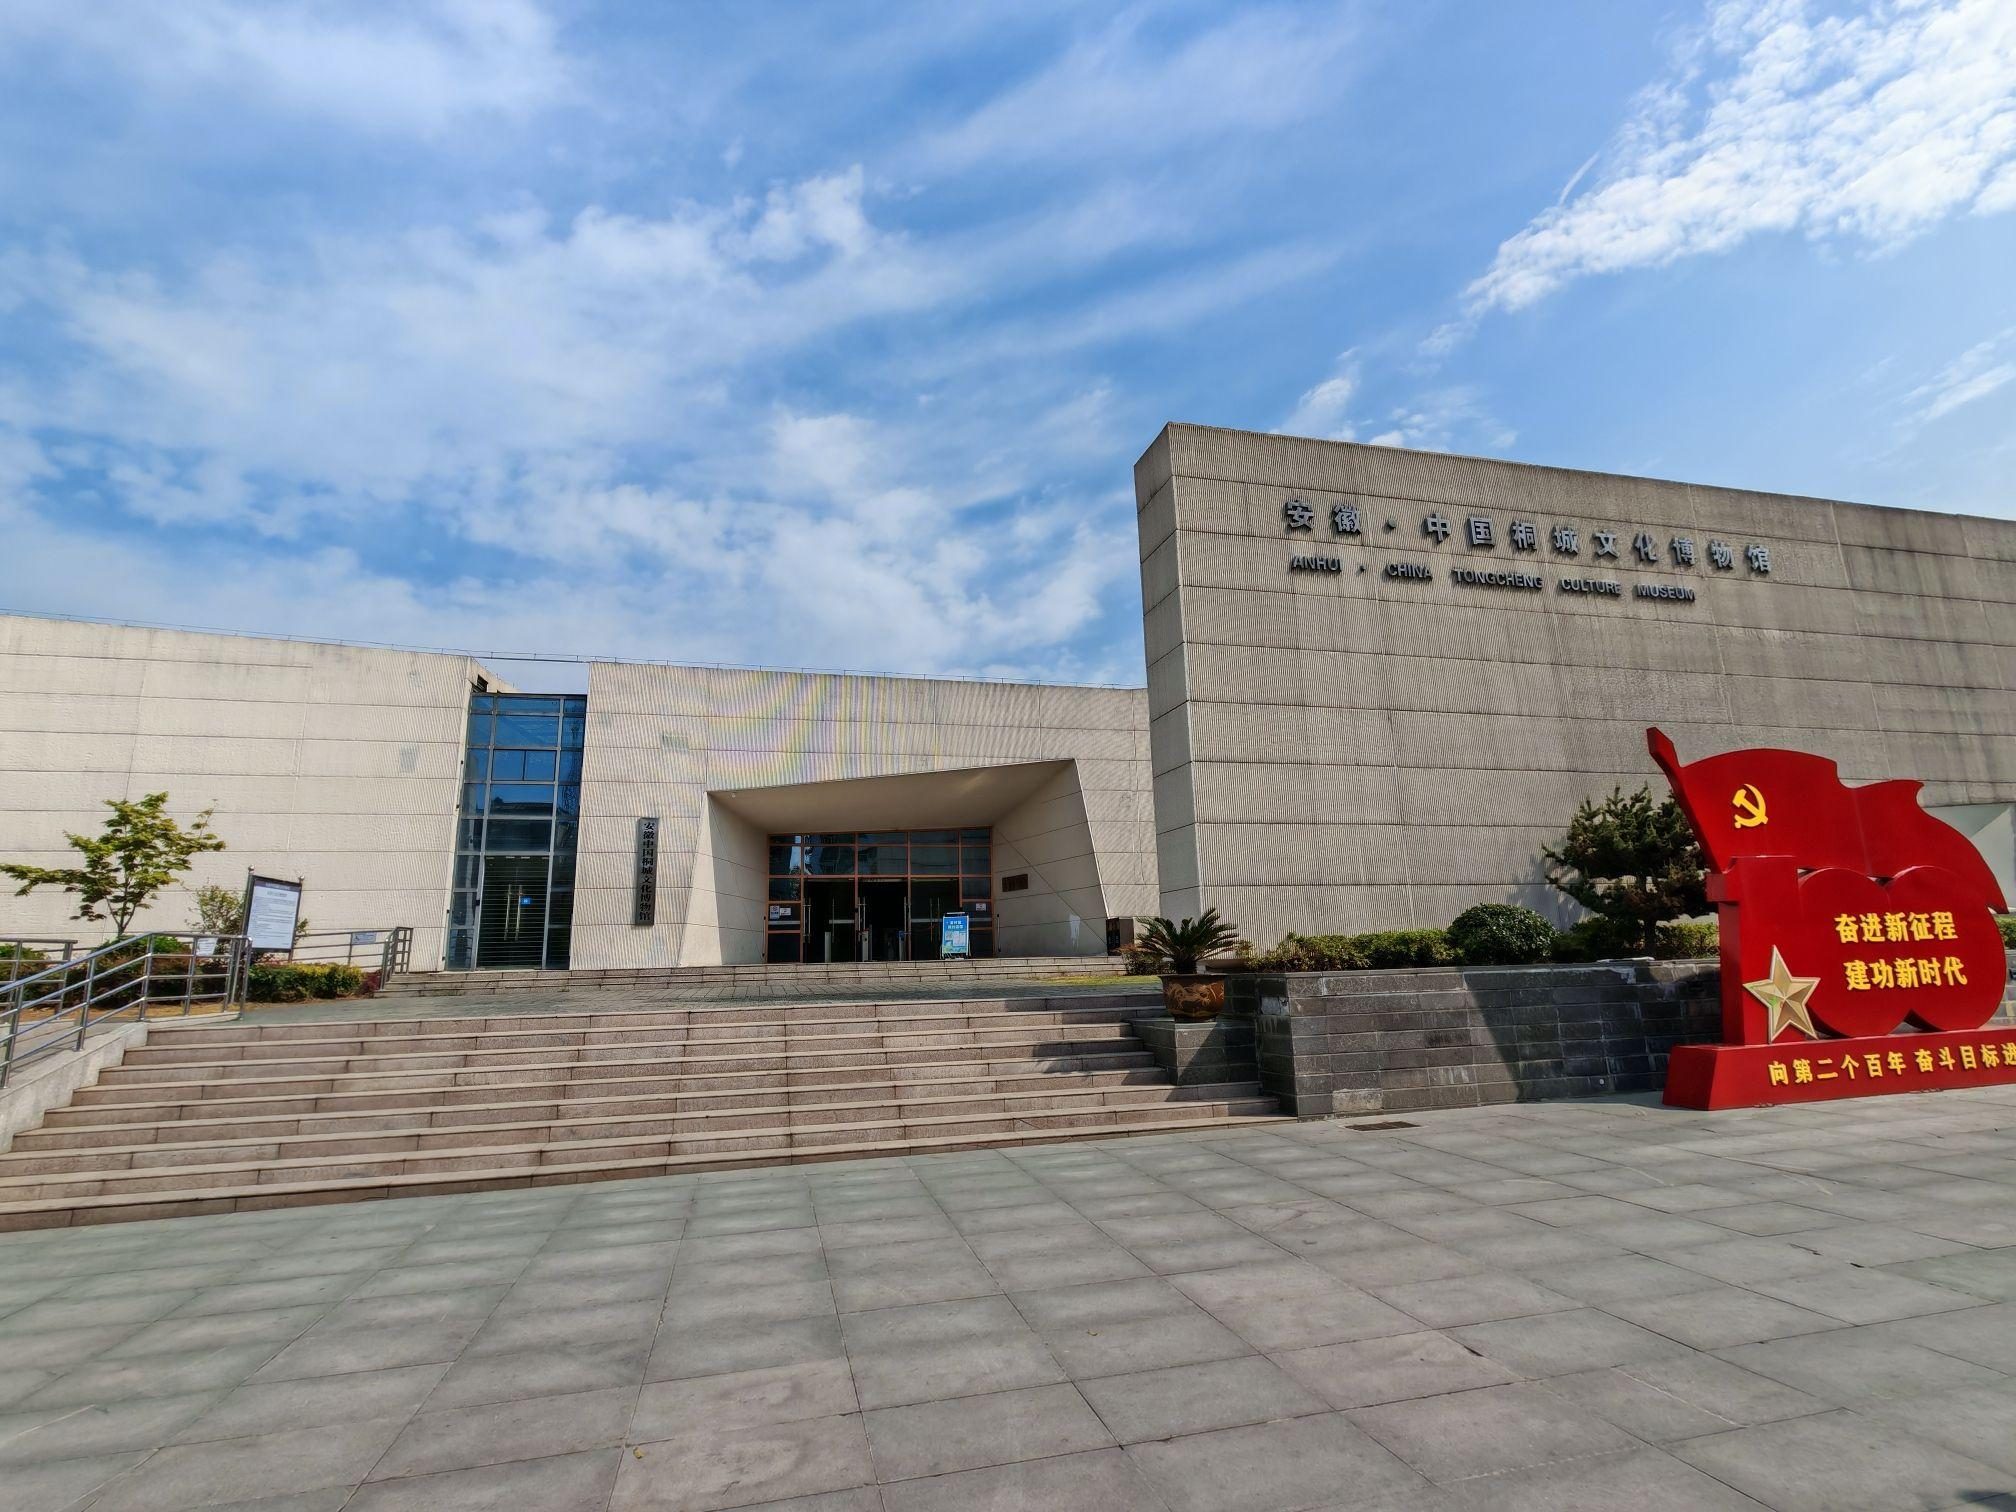
地标名称：中国桐城文化博物馆
所在城市：安庆市·桐城市